Bulk confectionery

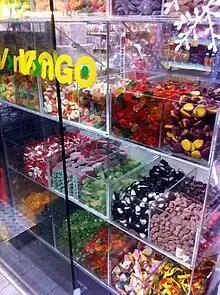
A pick 'n' mix candy display in Hong Kong.

Bulk confectionery, pick and mix candy, candy walls, or simply loose candy is a retailing strategy where various types of confectionery are sold together in a large containers or in separate bins, allowing customers to select the assortment and quantity they prefer. Typically used in vending machines or confectionery retailers, this method involves dispensing candy by weight or piece count. This method has a global presence, with variations in practice and terminology across regions.